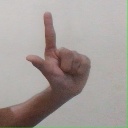
अक्षर: ल